Flavobacteriia

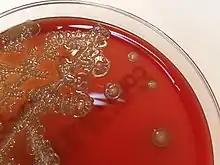
Colony morphology of Flavobacteriia species "Bergeyella zoohelcum" on blood agar

Flavobacteriia are a type of gram-negative rod-shaped bacteria with sizes typically ranging from 0.1μm to 0.5μm wide and 2μm to 5μm long. Depending on the species of Flavobacteriia, the genome size can range from 1.85 billion daltons to 3.9 billion daltons. Flavobacteriia are also unable to form endospores. They are classified as gram-negative due to the composition of their cell wall, which consists of a thin layer of peptidoglycan surrounded by an outer membrane composed of lipopolysaccharides. The rod-shape of these bacteria typically have straight or slightly curved parallel sides with rounded or slightly tapered ends. The overall colony morphology of Flavobacteriia exhibit a circular shape that is either convex or slightly convex with a smooth appearance. These colonies typically appear slightly translucent and can range in colour from pale yellow/cream to orange due to the presence of pigments such as carotenoids or flexirubin.